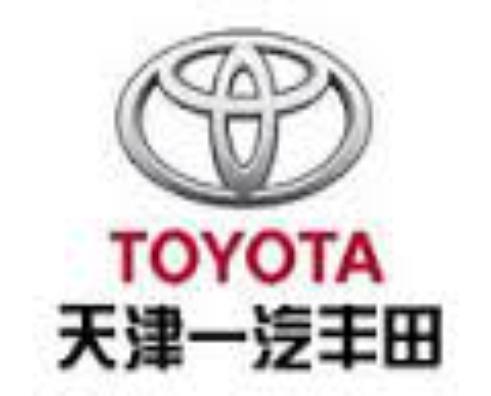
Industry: Transportation